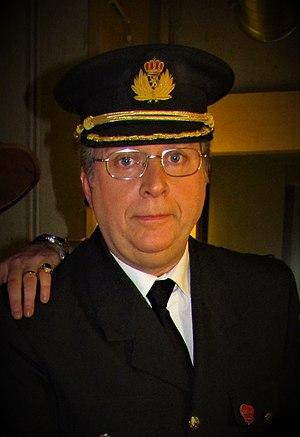
André LAMY imitant le Roi Albert II de Belgique.
André Leveugle, plus connu sous son nom de scène André Lamy, est un imitateur et humoriste belge né le 31 octobre 1962 à Bruxelles.